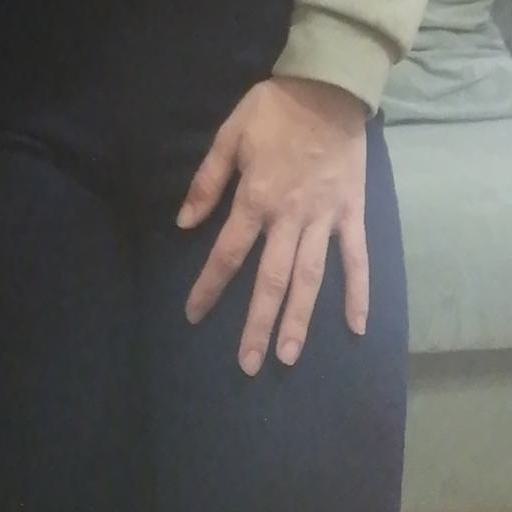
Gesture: no_gesture